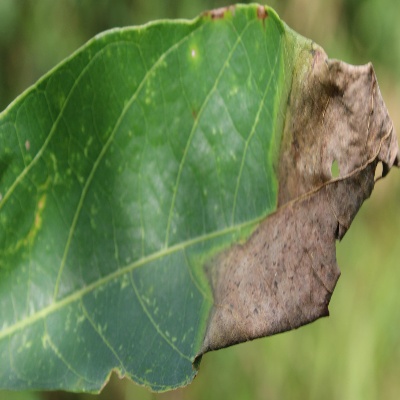
Crop: Cassava
Condition: bacterial blight